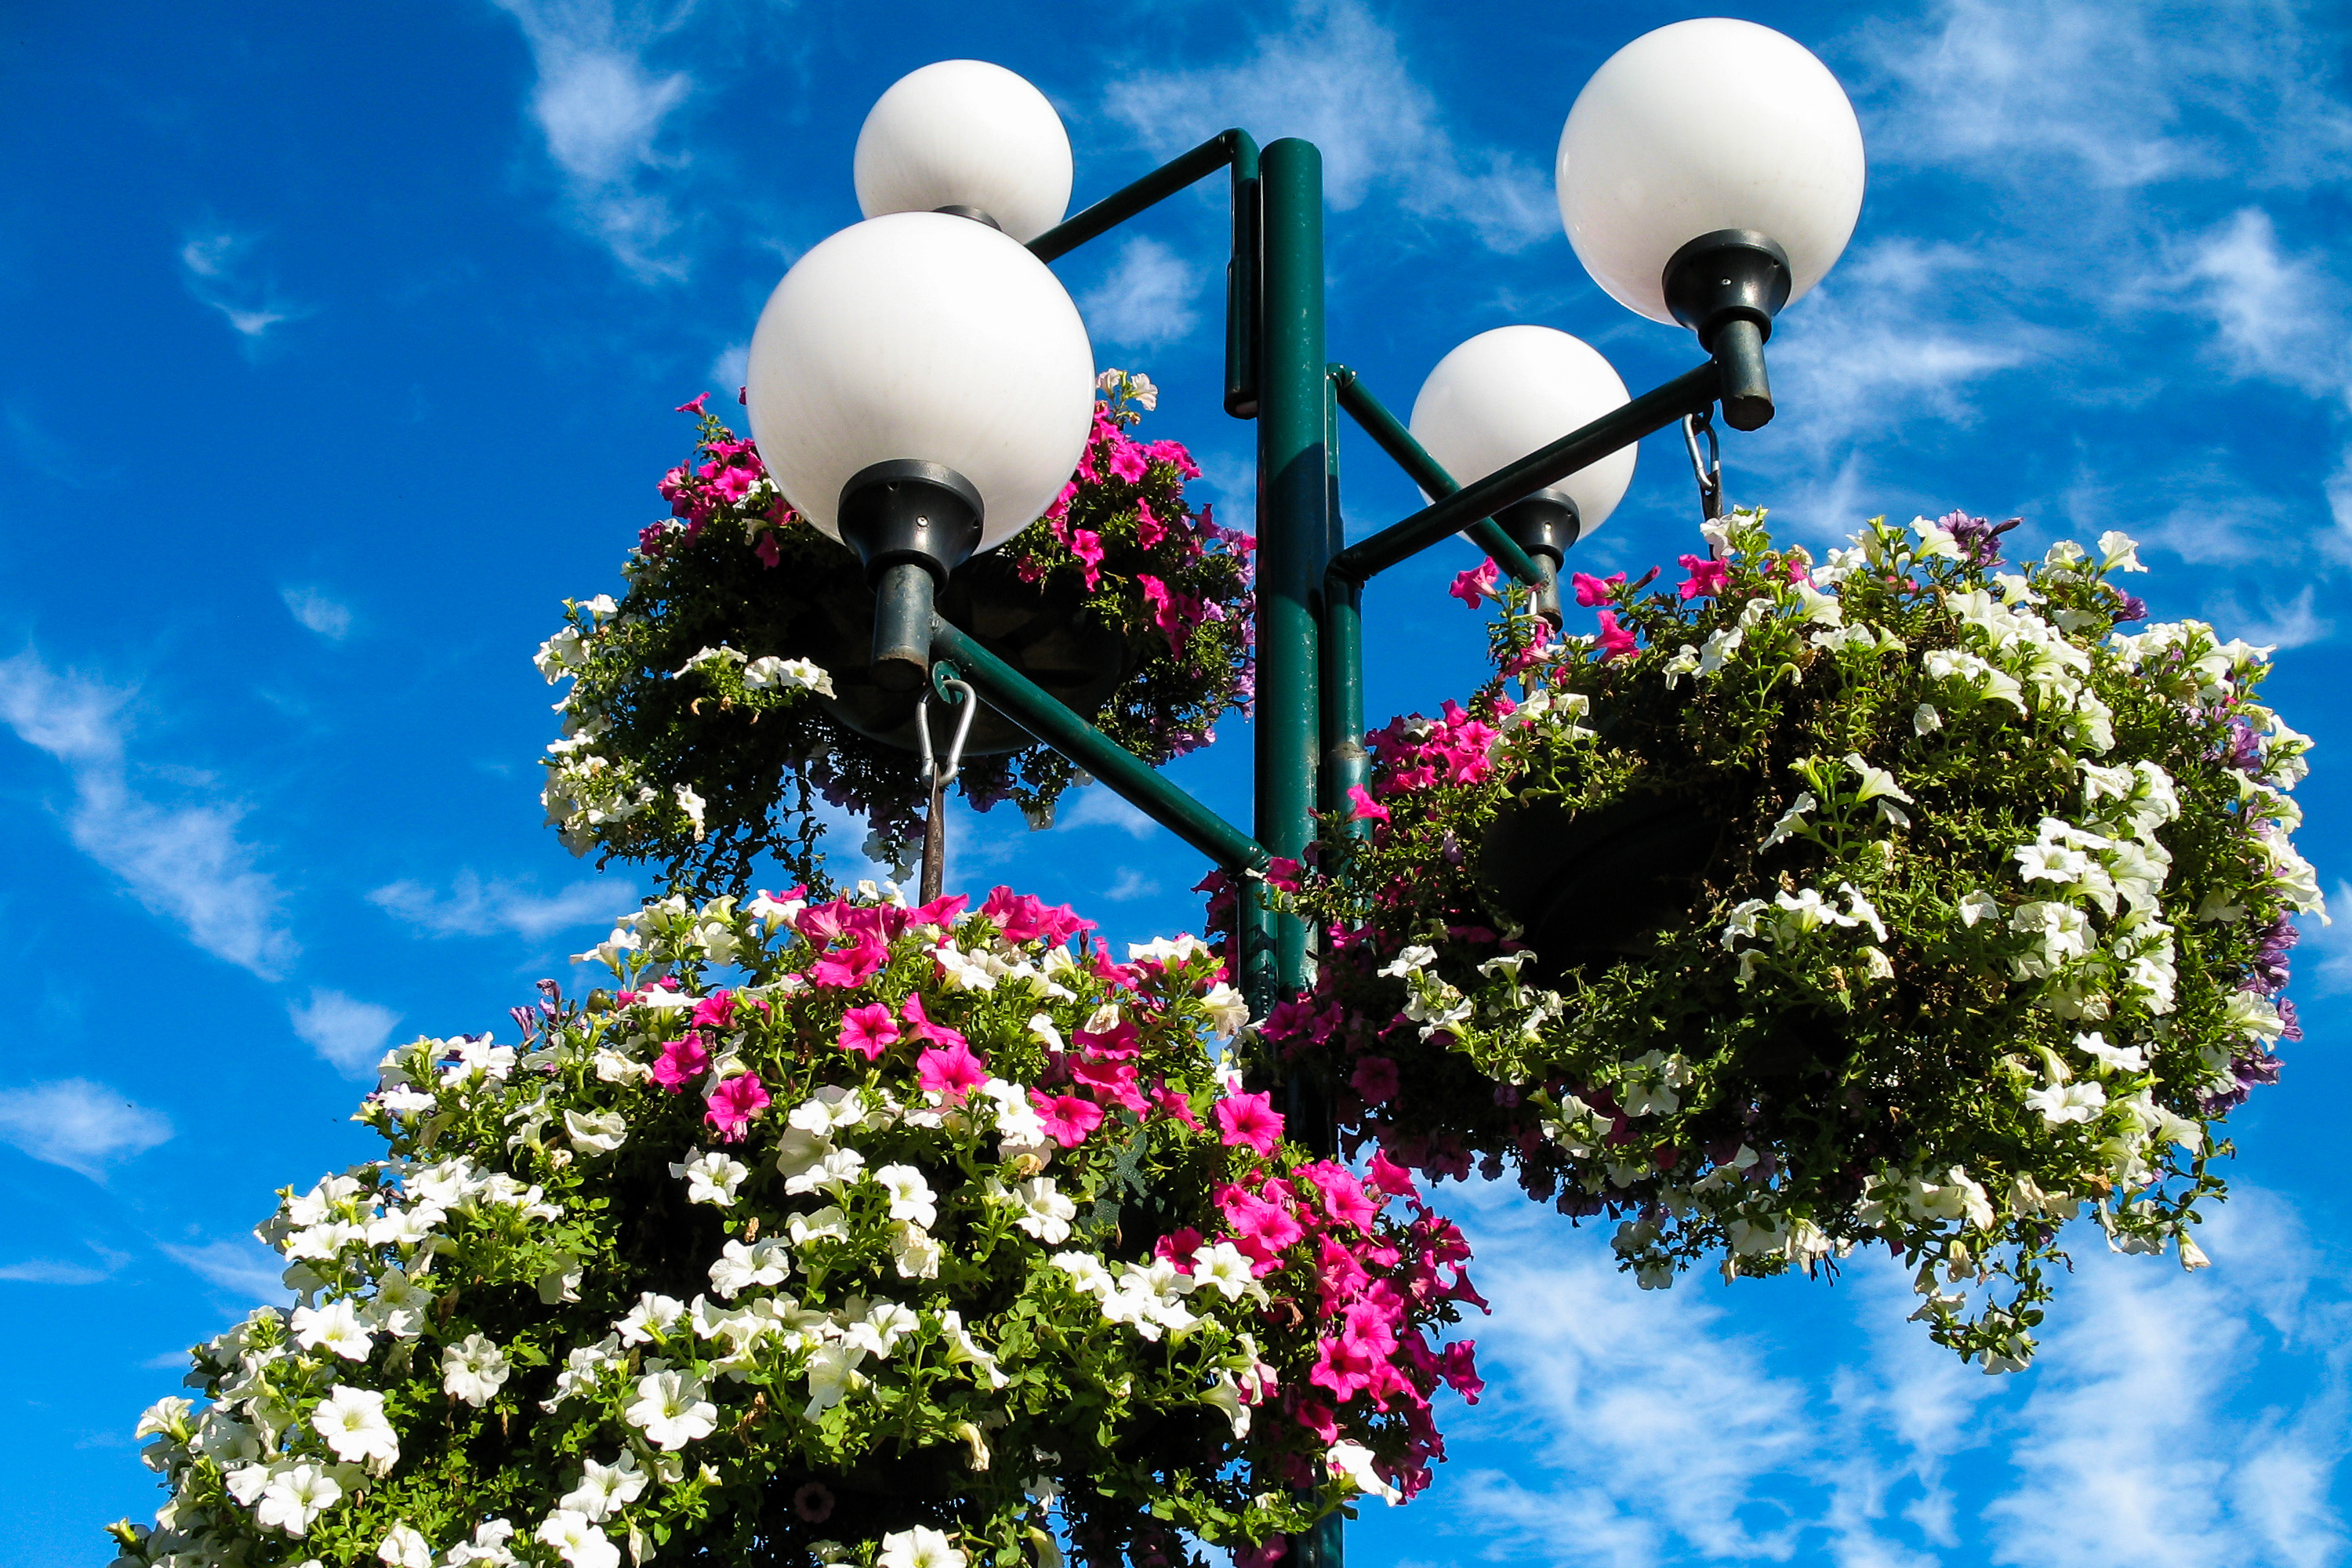
flowers, petals, nature, colorful, flower, flower garden, smell, living, happiness, summer, bloom, plants, garden, village, rural area, blue, daytime, sky, cloud, street light, magenta, azure, world, spring, light fixture, shrub, floristry, flower arranging, symmetry, sphere, floral design, annual plant, stock photography